Tristin Mays

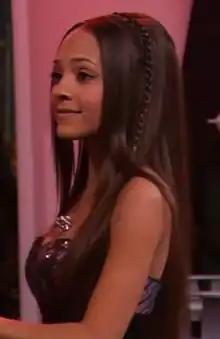
Mays on the show "Victorious" in 2011

Tristin Mays (born June 10, 1990) is an American actress. Mays portrayed Riley Davis in the reboot of the "MacGyver" series on CBS who works as a covert operative for the Phoenix Foundation.